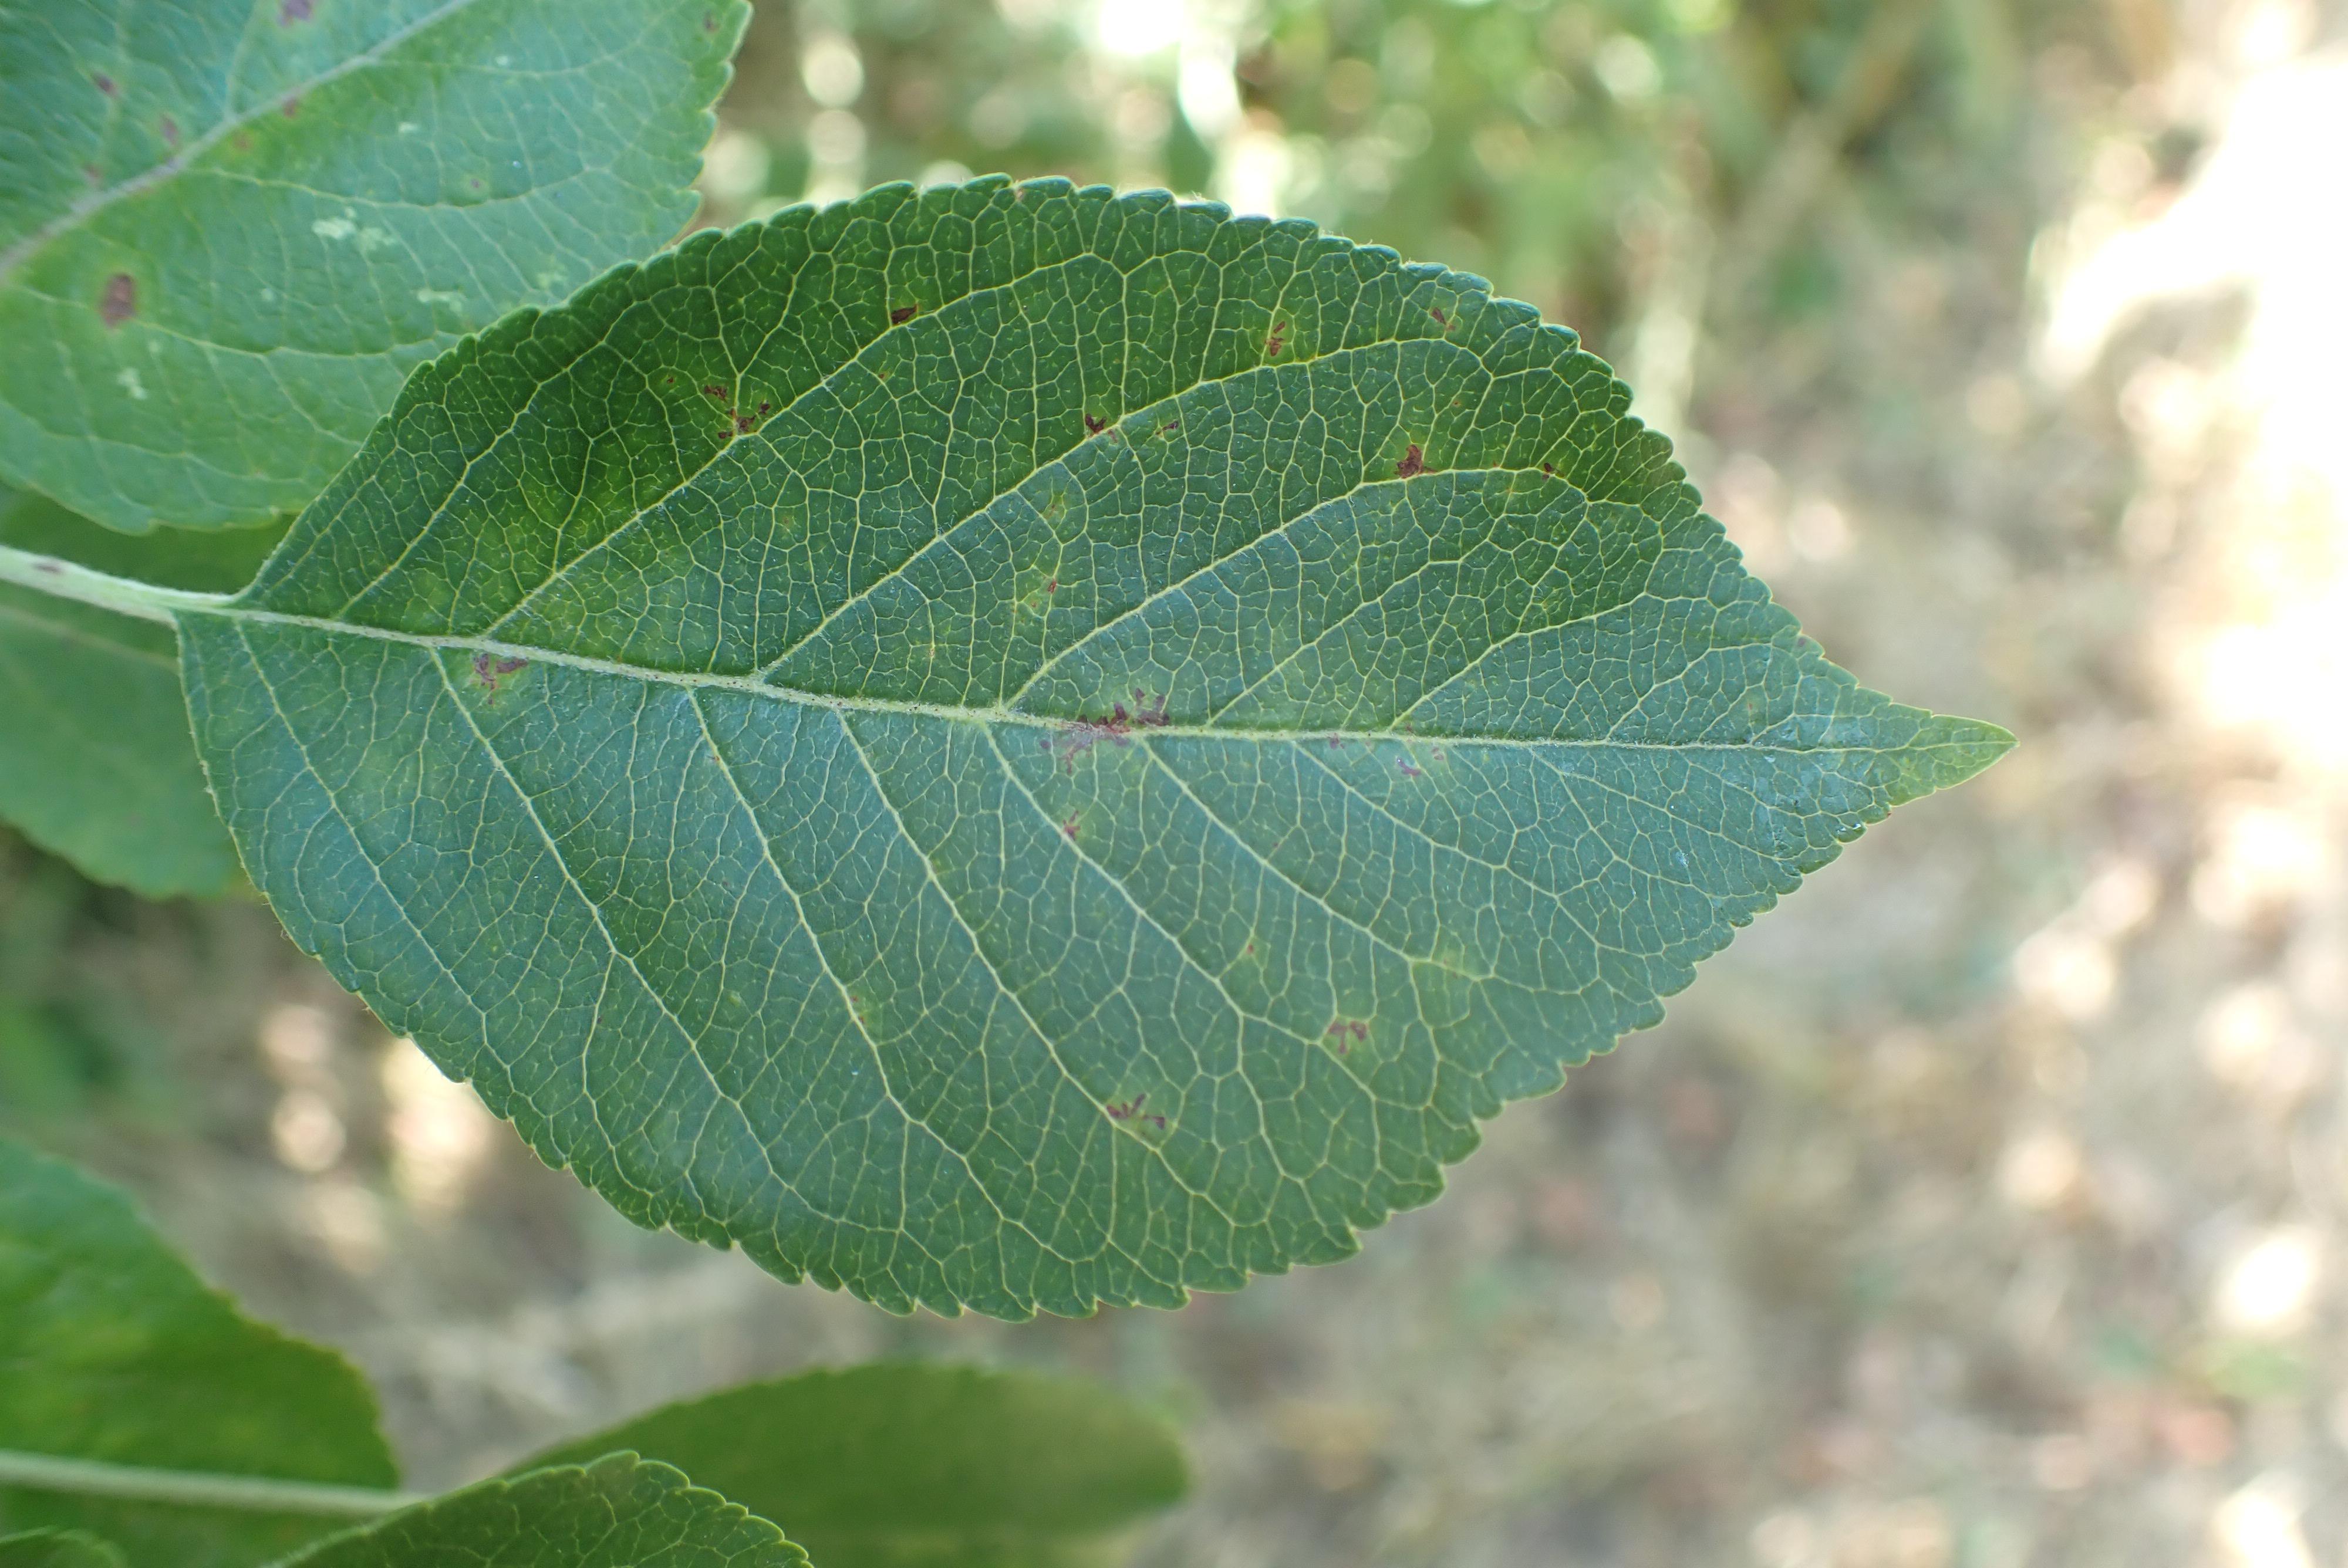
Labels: scab